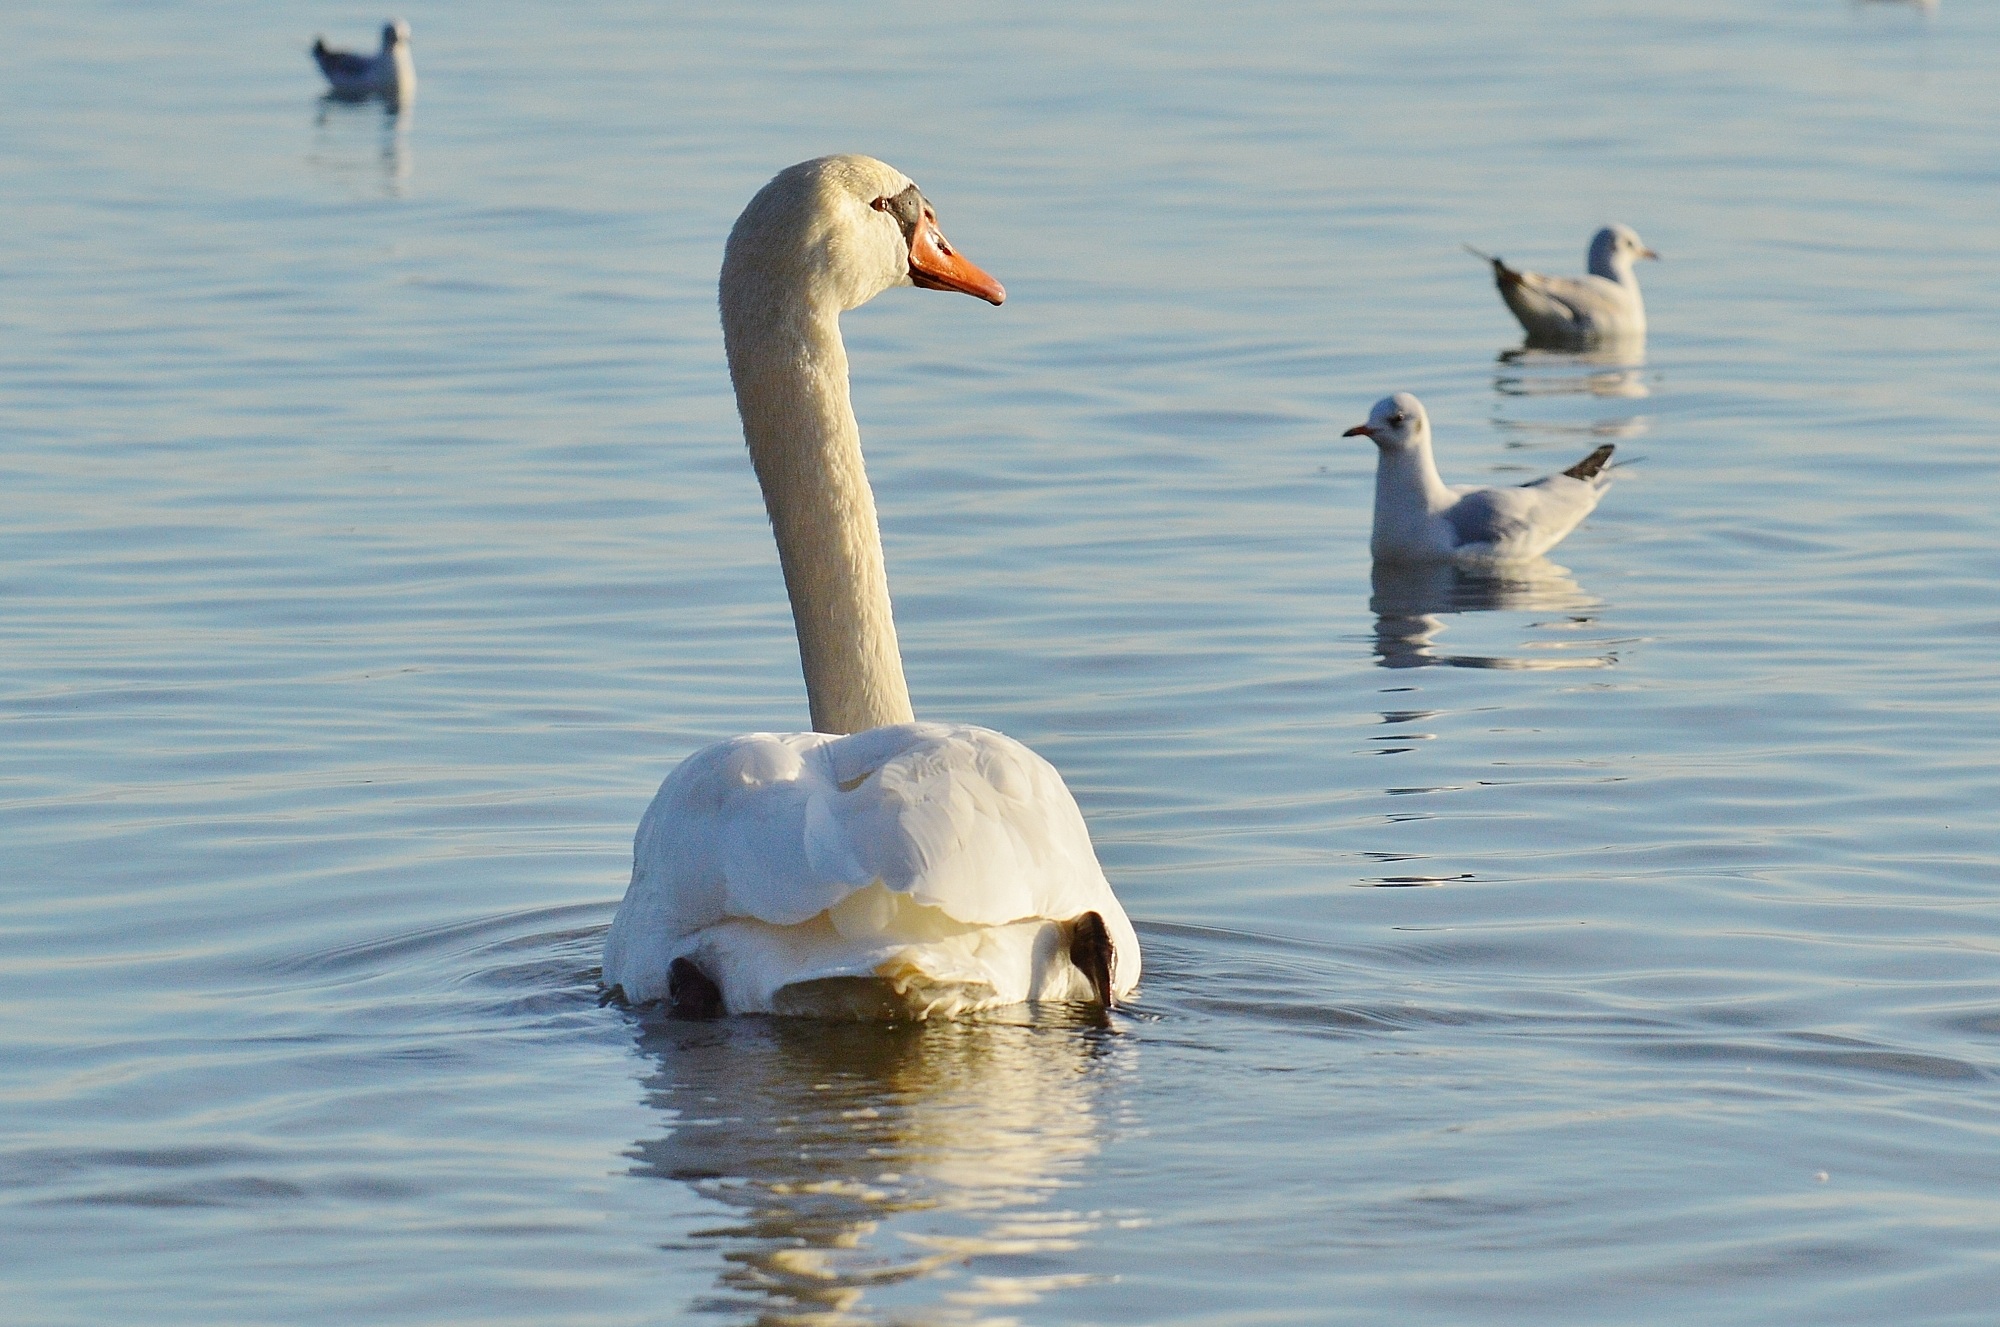
water, bird, lake, seagull, wildlife, beak, feather, fauna, plumage, swan, goose, vertebrate, waterfowl, water bird, animal world, lake constance, ducks geese and swans